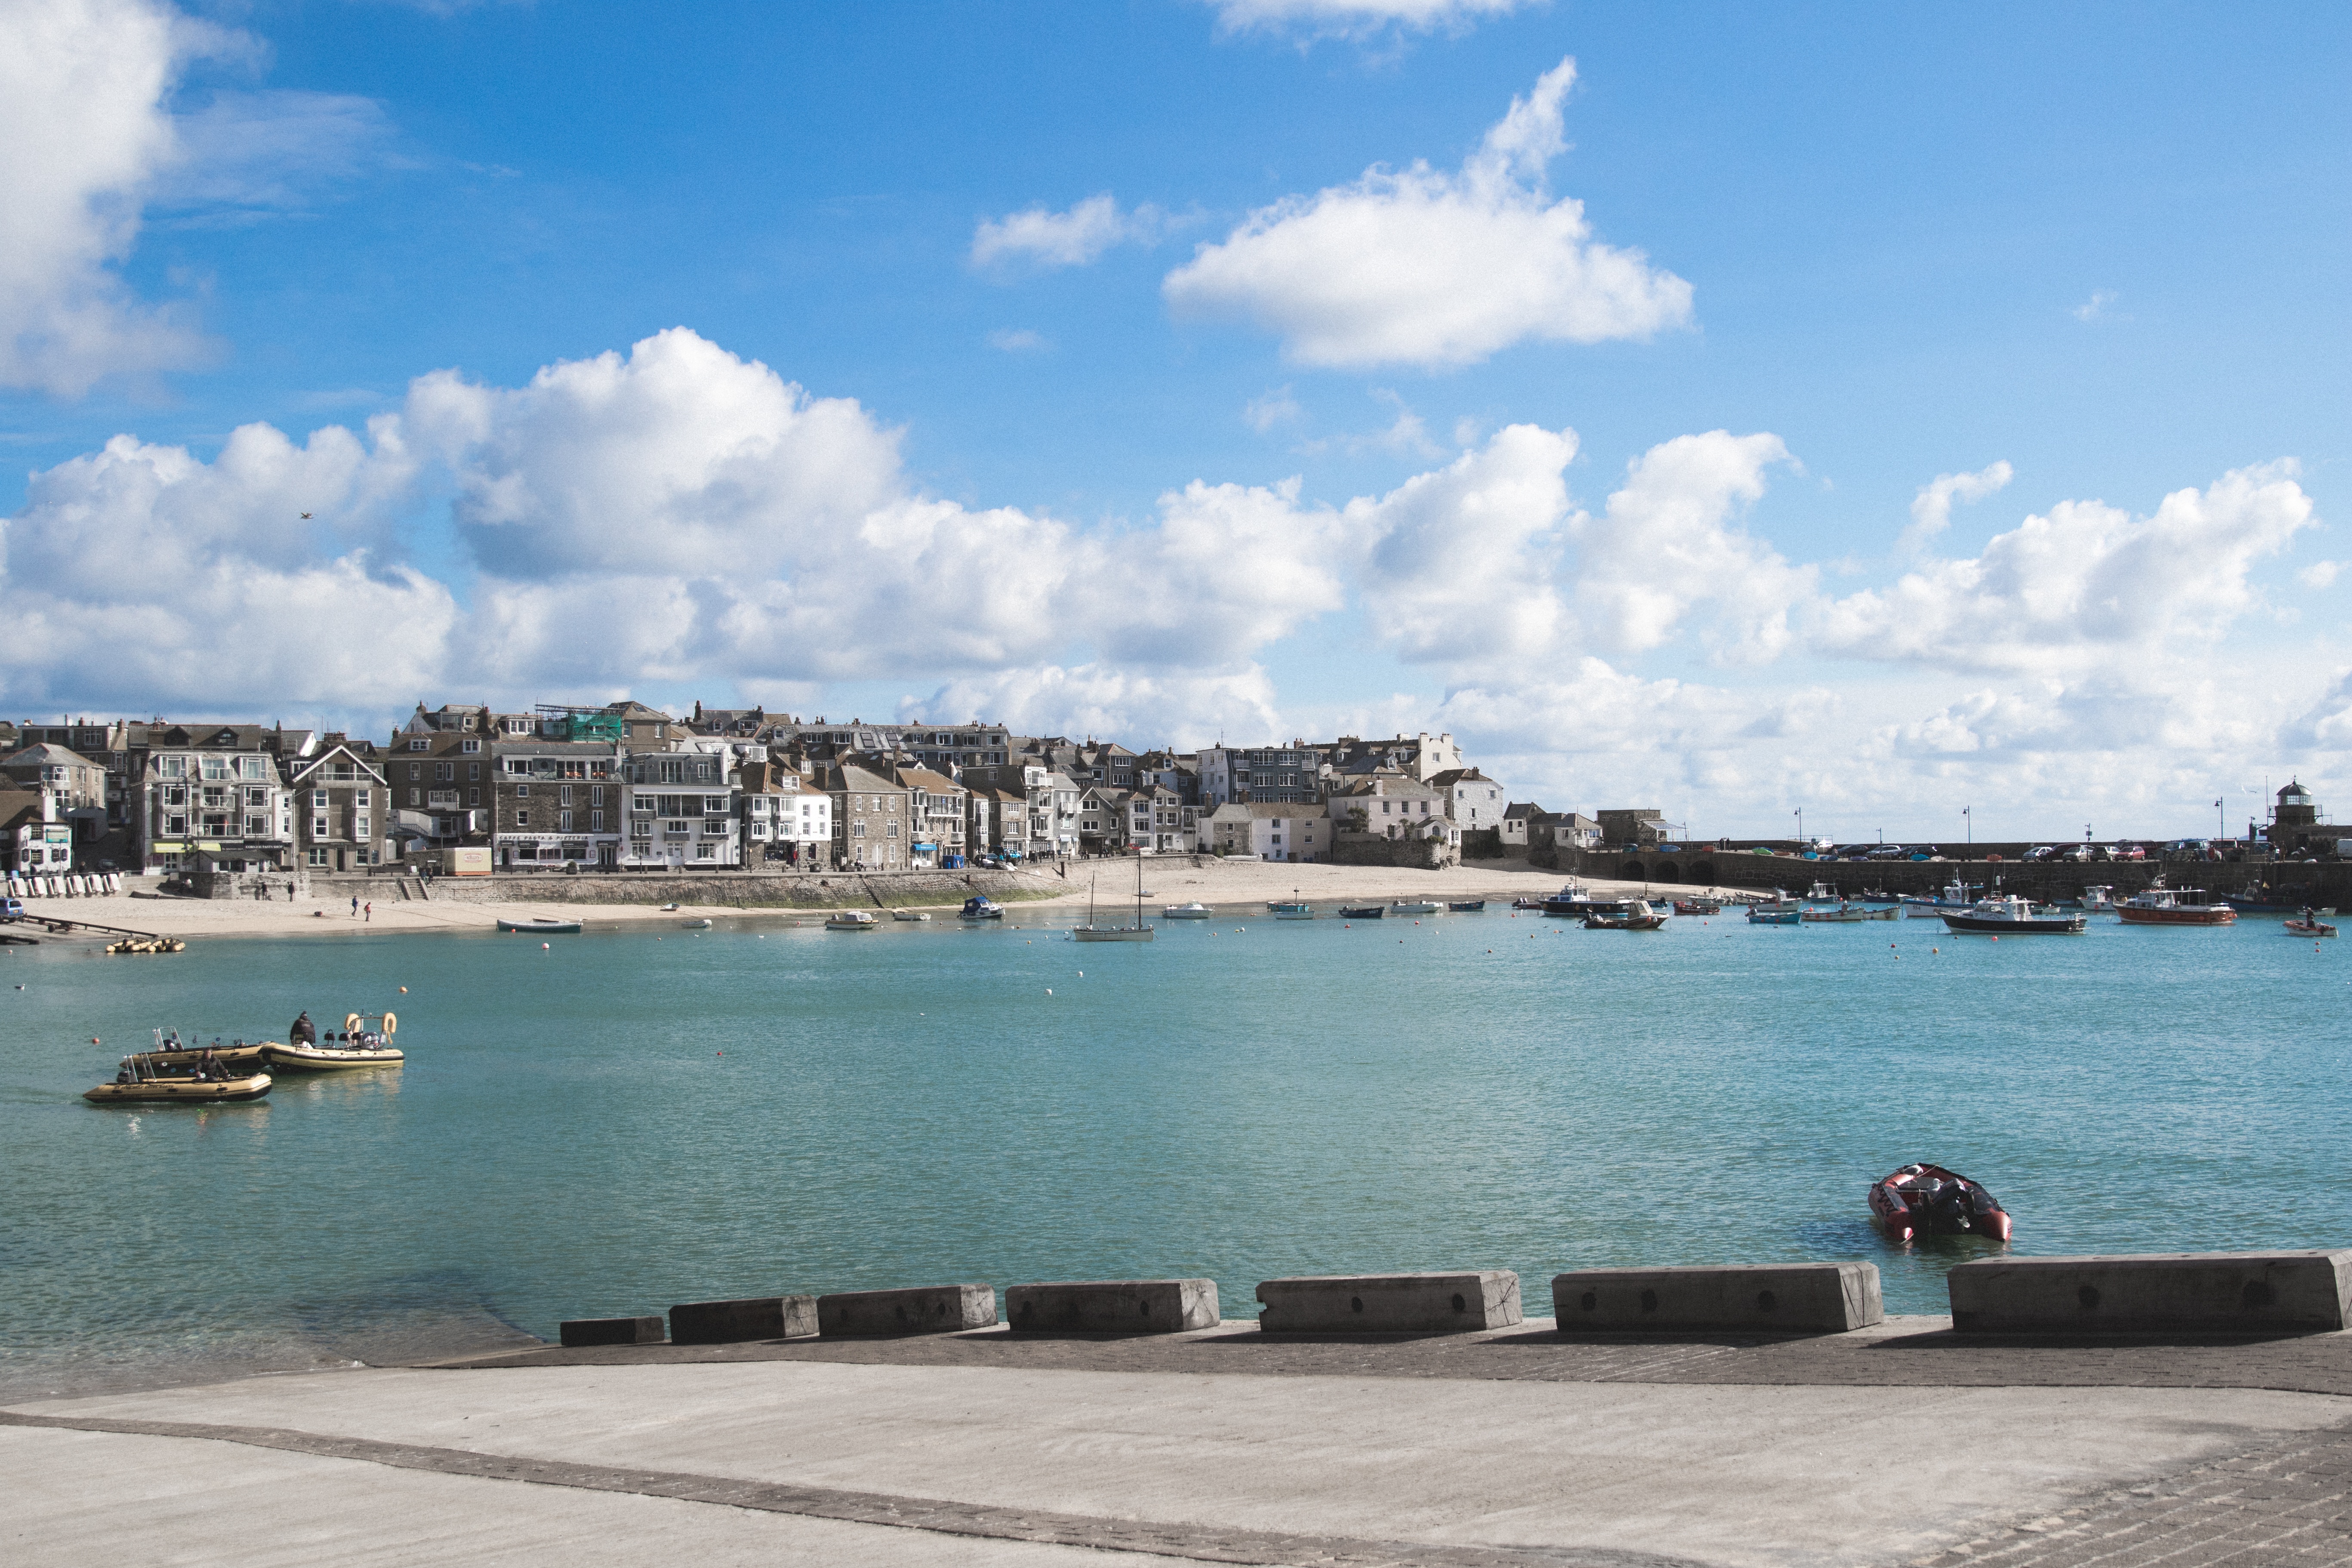
beach, sea, coast, ocean, dock, shore, pier, vacation, cove, vehicle, bay, harbor, body of water, cape